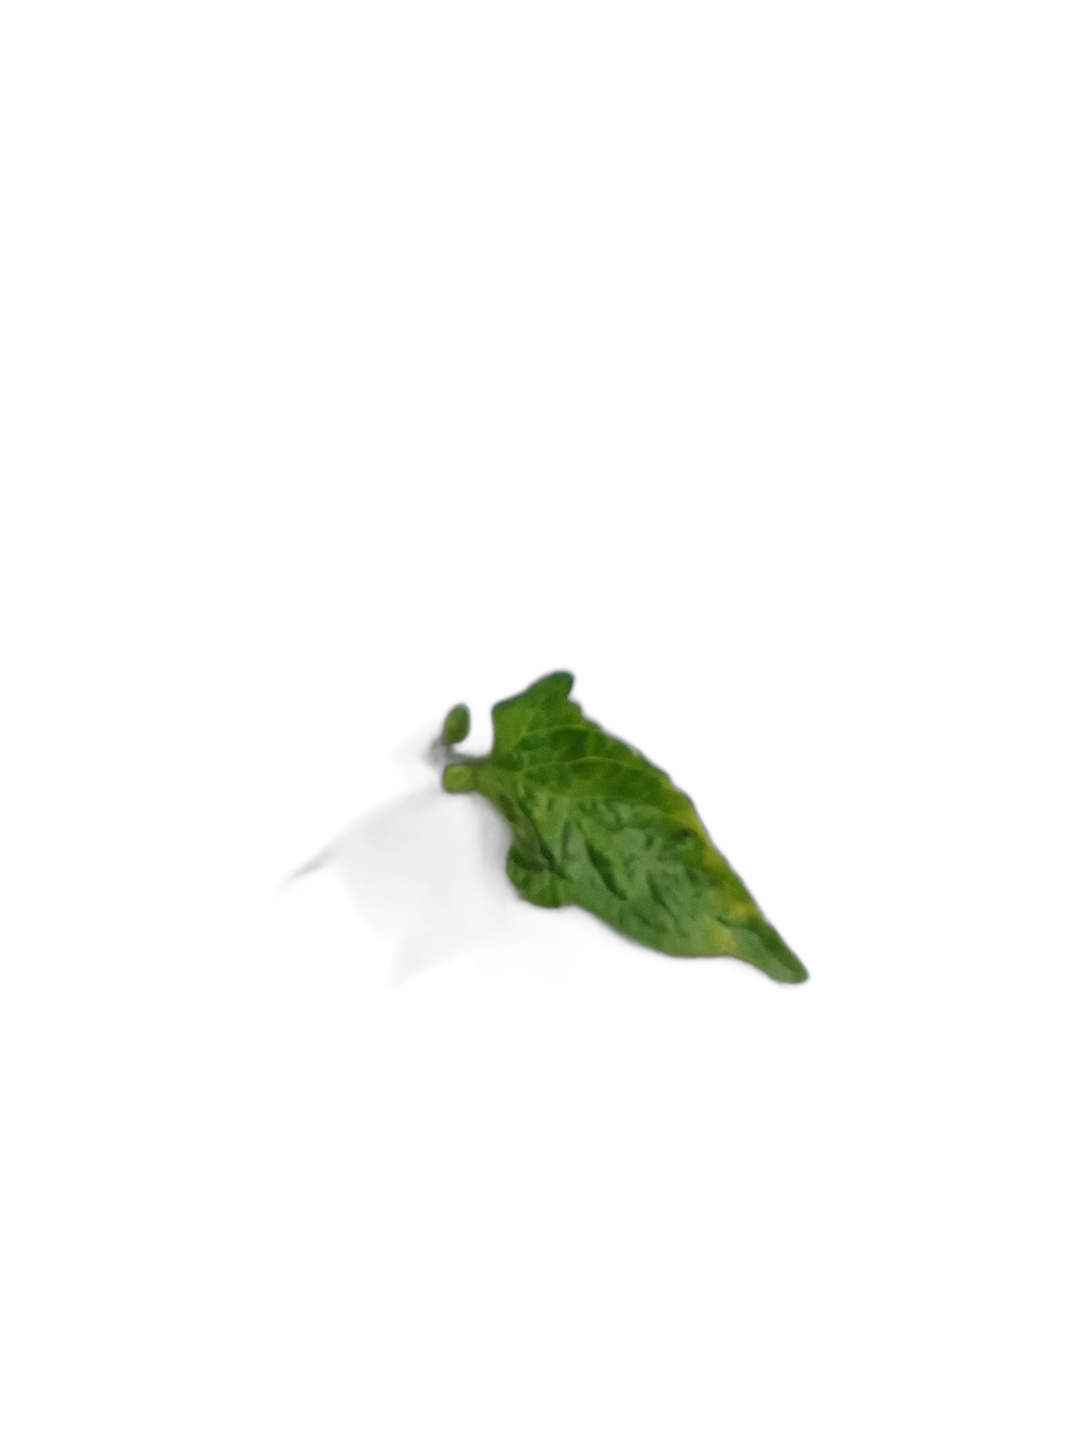
Crop: Tomato
Label: Spot